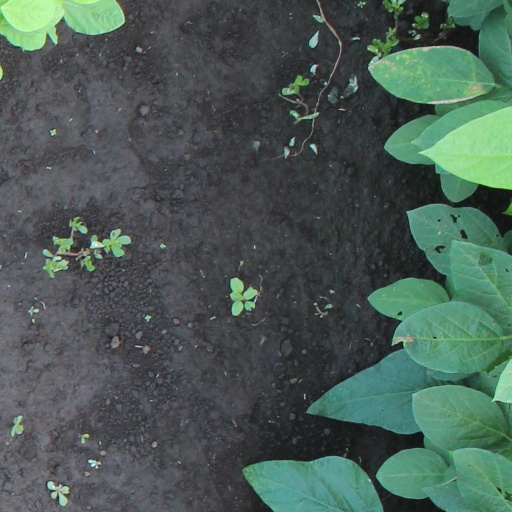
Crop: soybean